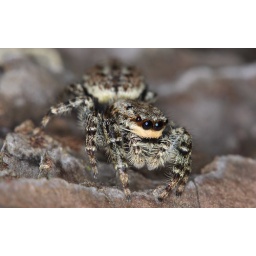
Couldn't quite get her to look directly at the camera :-)Found at the base of a Pine tree in heathland.~12mm